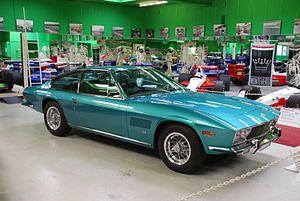
La Monteverdi High Speed est une gamme de voitures de luxe construite par Monteverdi entre 1967 et 1970. La voiture était assemblée à Bâle en Suisse. On comptait parmi ses rivales la Jensen Interceptor, dont la carrosserie est le fruit d'une collaboration entre les italiens Carrozzeria Touring et Carrozzeria Vignale. Elle aussi était équipée d'un moteur V8 Chrysler.